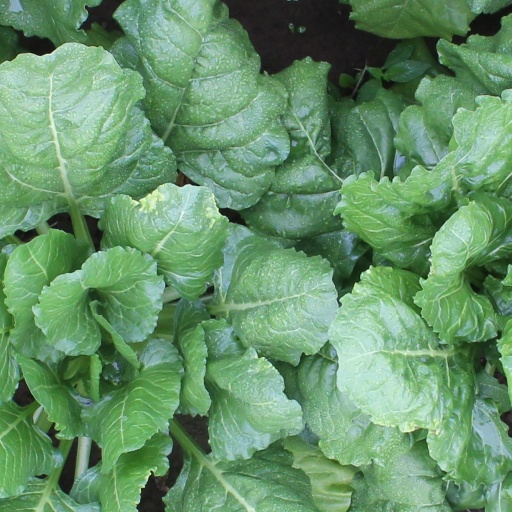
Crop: sugar beet